Describe the emotion expressed in this image:  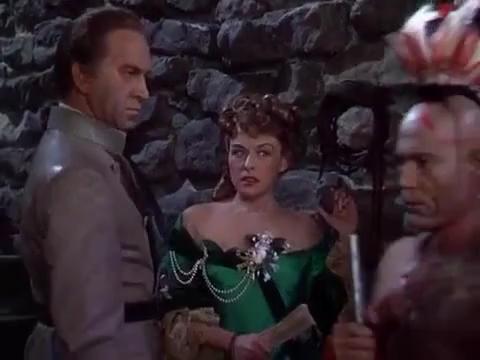
This person displays Pain, valence and arousal with low intensity.